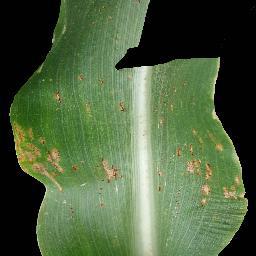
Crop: corn
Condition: (maize)_common_rust